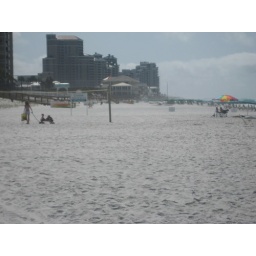
Girl pulling kids in red wagon on the beach